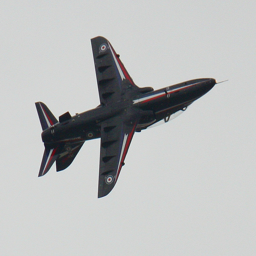
A black jet flying upside down through the sky.
a jet flying thru the air with a sky background
An American jet flies in the air.
Black British fighter jet doing a barrel roll.
An airplane soars through the air and turns upside down.